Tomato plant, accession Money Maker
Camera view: bottom (45 deg); turntable rotation: 60 degrees
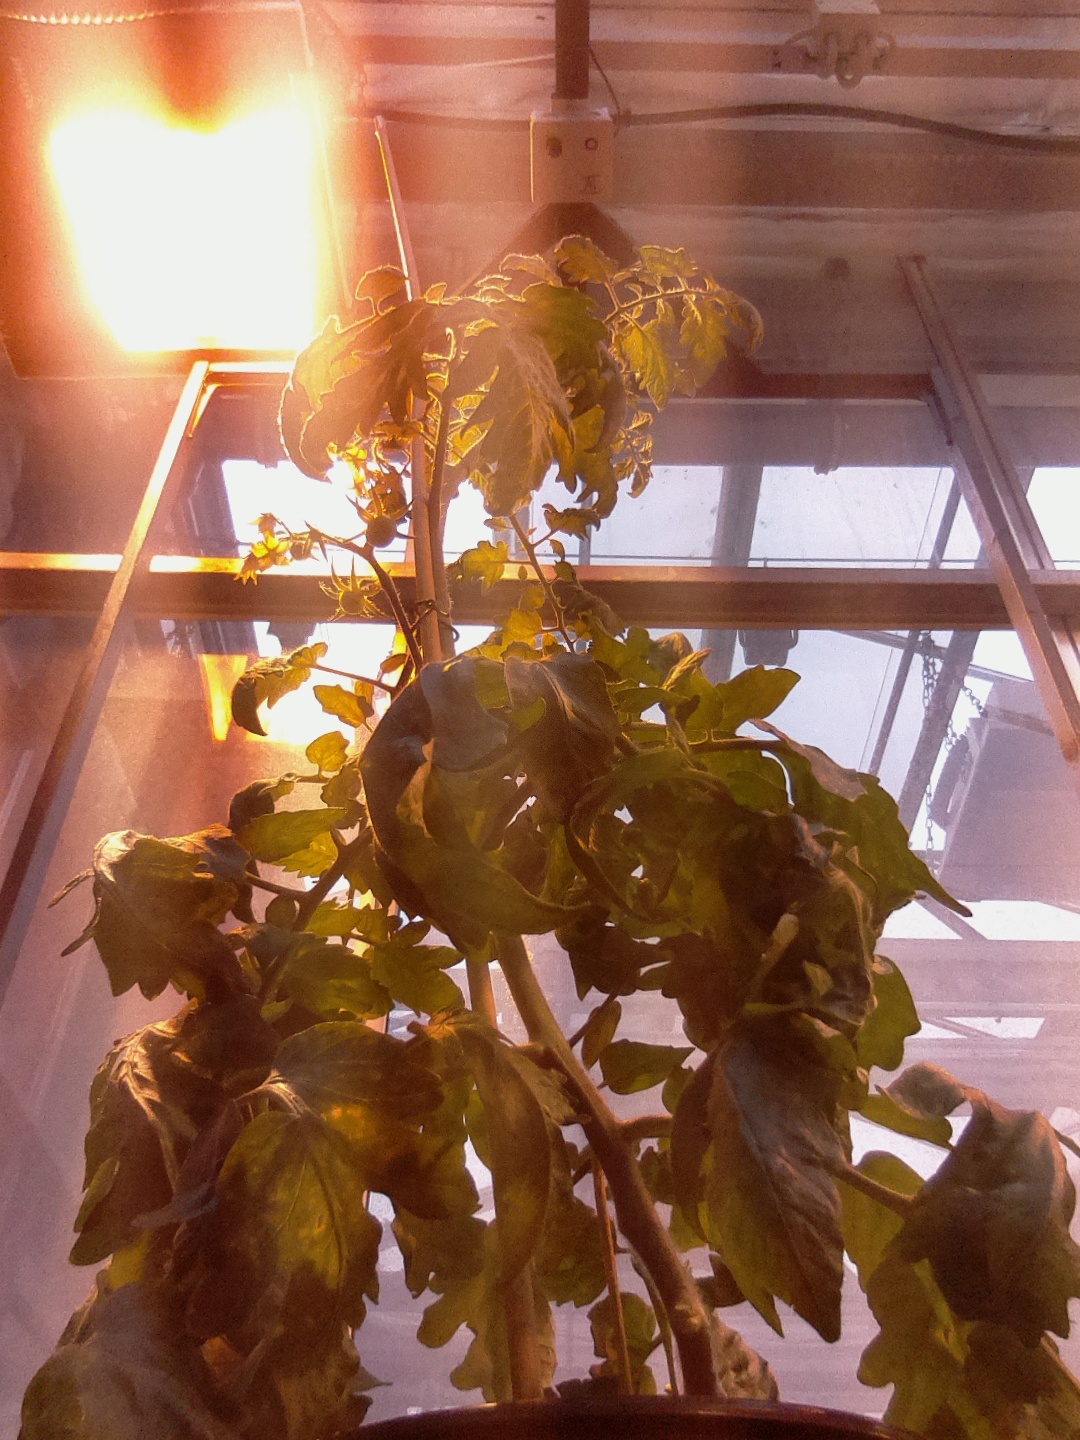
BBCH growth stage 71: 10%-20% of final fruit size